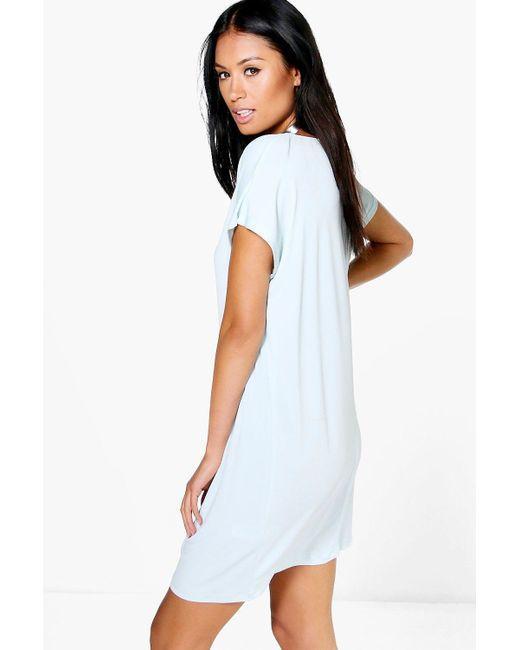
Hellblaues Midikleid mit halben Ärmeln für Damen